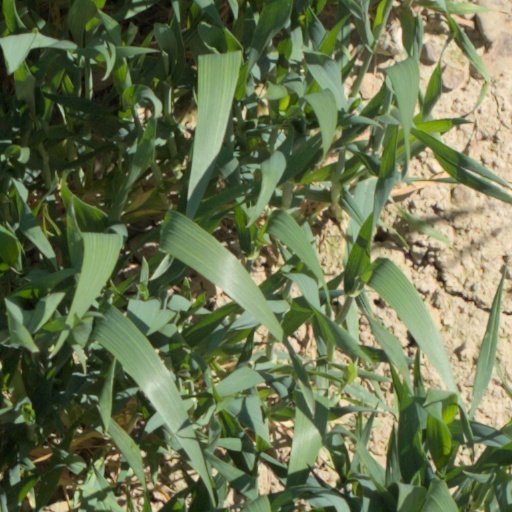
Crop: wheat